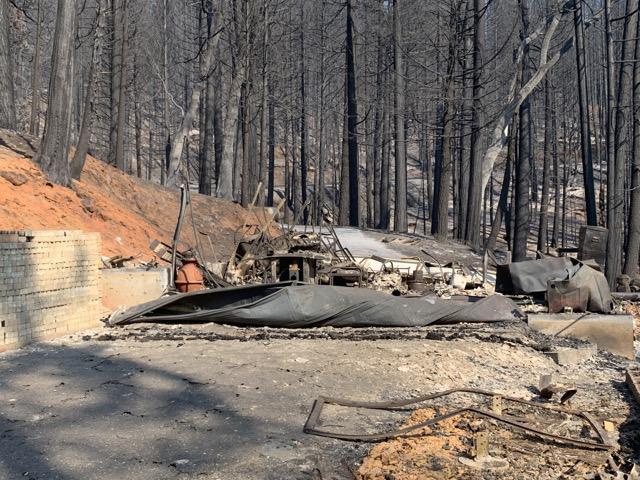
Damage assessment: destroyed